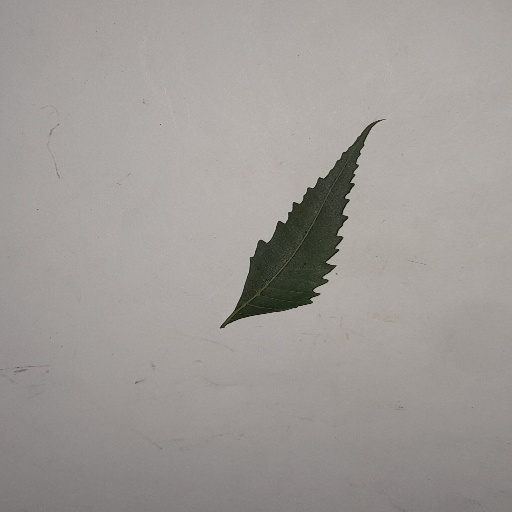
Species: Neem
Leaf condition: Healthy Leaf